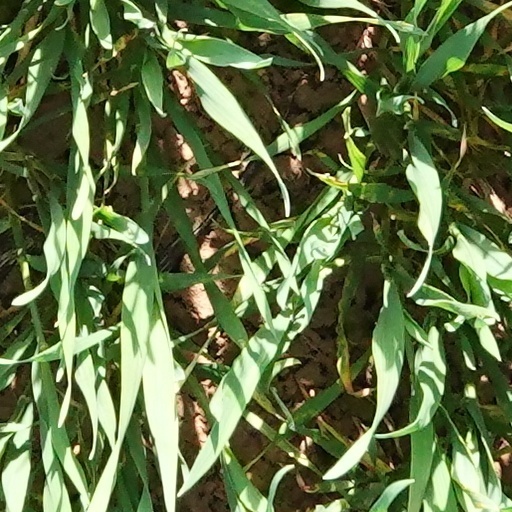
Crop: wheat